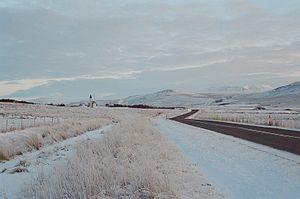
L'Ok, toponyme islandais signifiant littéralement en français « la charge » ou « le joug », est un volcan bouclier d'Islande situé entre la Reykholtsdalur, qu'il domine par sa hauteur de 1 198 mètres, et la Kaldidalsvegur. Son sommet était autrefois couvert d'un glacier, Okjökull, aujourd'hui disparu.
La Reykholtsdalur, toponyme islandais signifiant littéralement en français « la vallée de Reykholt », est une vallée d'Islande située dans l'Ouest du pays.